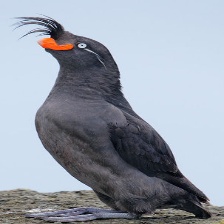
Species: CRESTED AUKLET
Scientific name: AETHIA CRISTATELLA